Kurogane Type 95

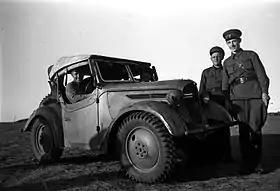
Soviet soldiers posing with a captured Type 95 following the Battle of Khalkin-Gol

The Type 95 was a Japanese scout car built by , and was used during the war with China and World War II in the East. Between 1936 and 1944 approximately 4,700 were built. It was the only completely Japanese designed reconnaissance car ever used by the Imperial Japanese Army, which tended to use civilian cars. Its nickname is the "Yonki" (よんき) which in Japanese means "all-wheel drive". In the field, soldiers often called it the ""daruma"" after the Buddhist symbol for good luck.